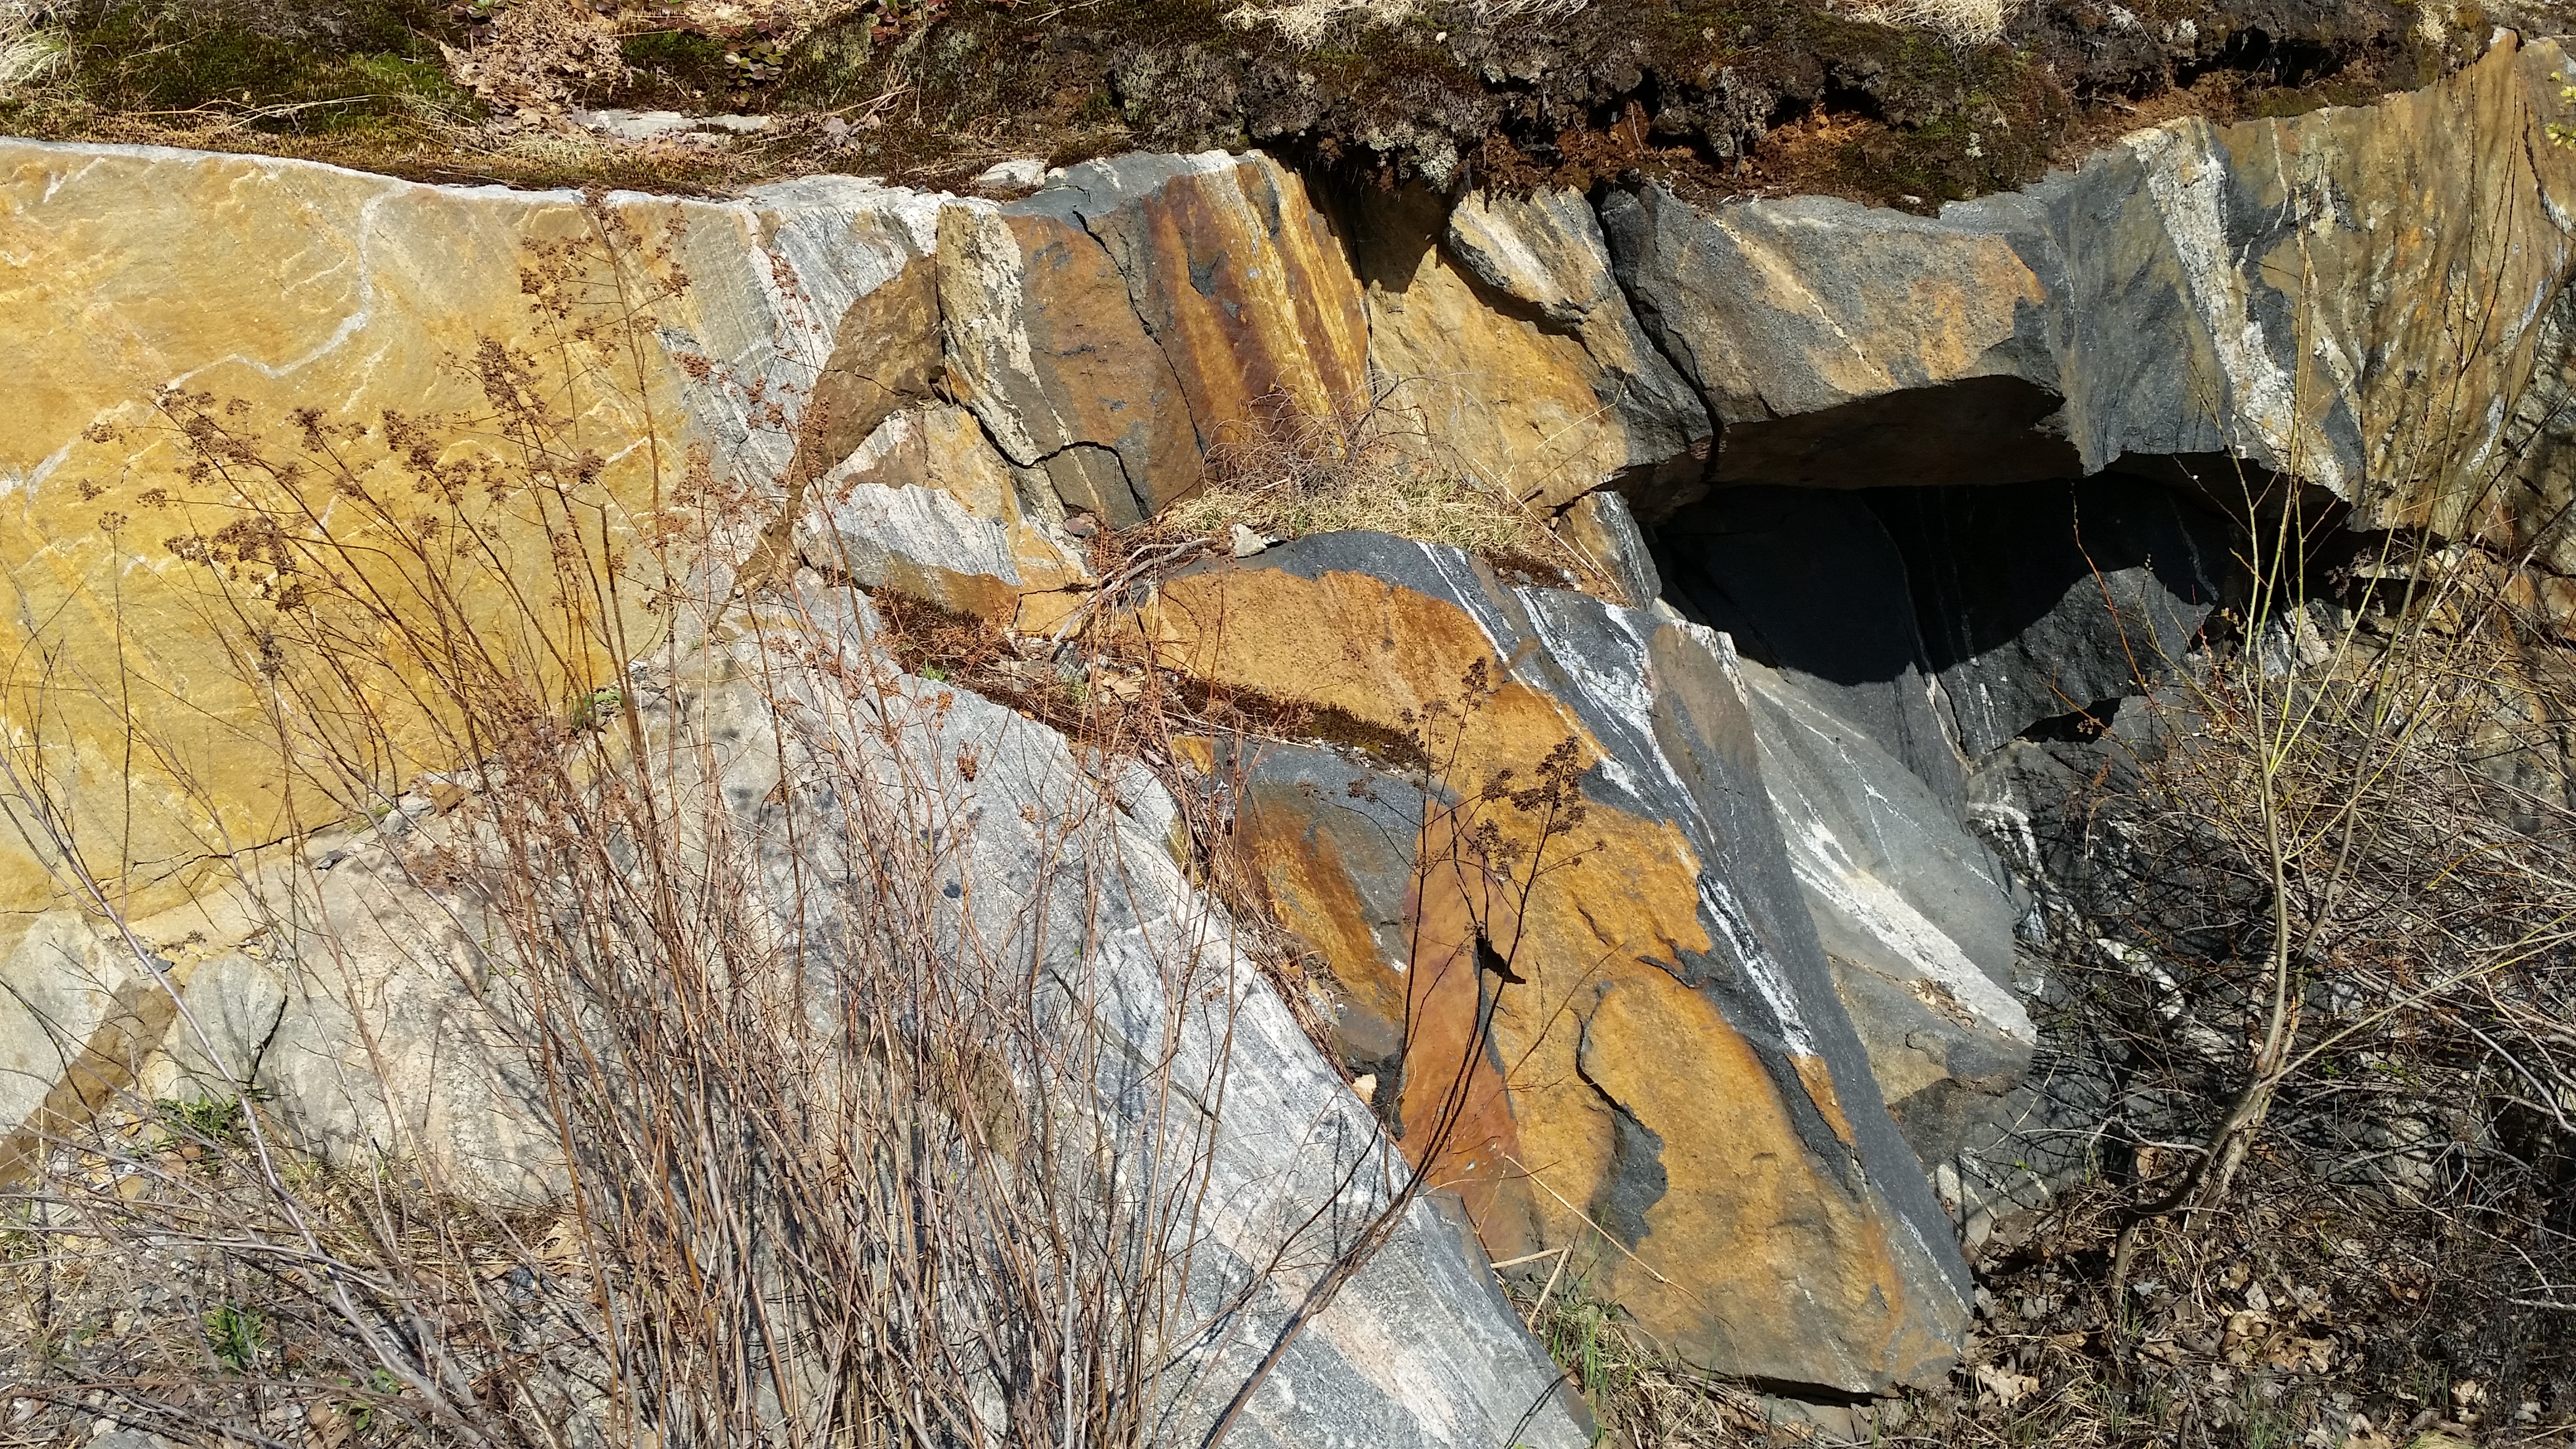
rock, trail, formation, cliff, terrain, material, geology, outcrop, boulder, quarry, bedrock, geological phenomenon